Describe the emotion expressed in this image:  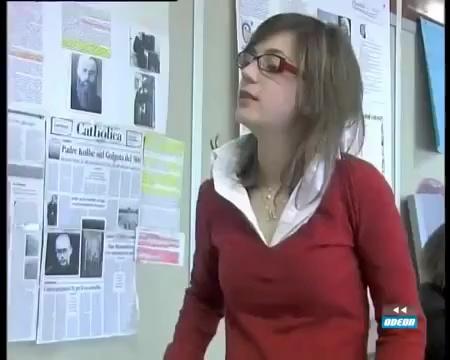
This person displays Suffering, valence and arousal with moderate intensity.